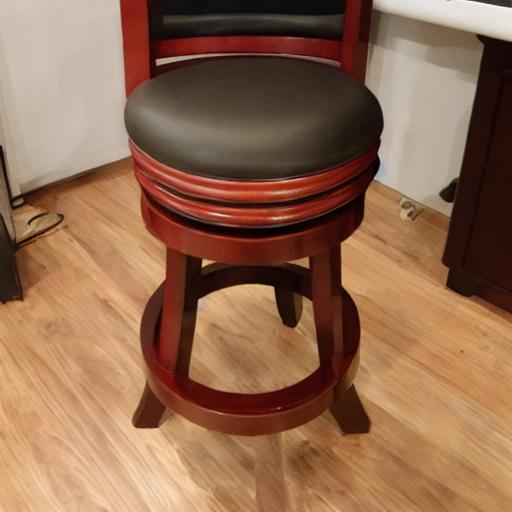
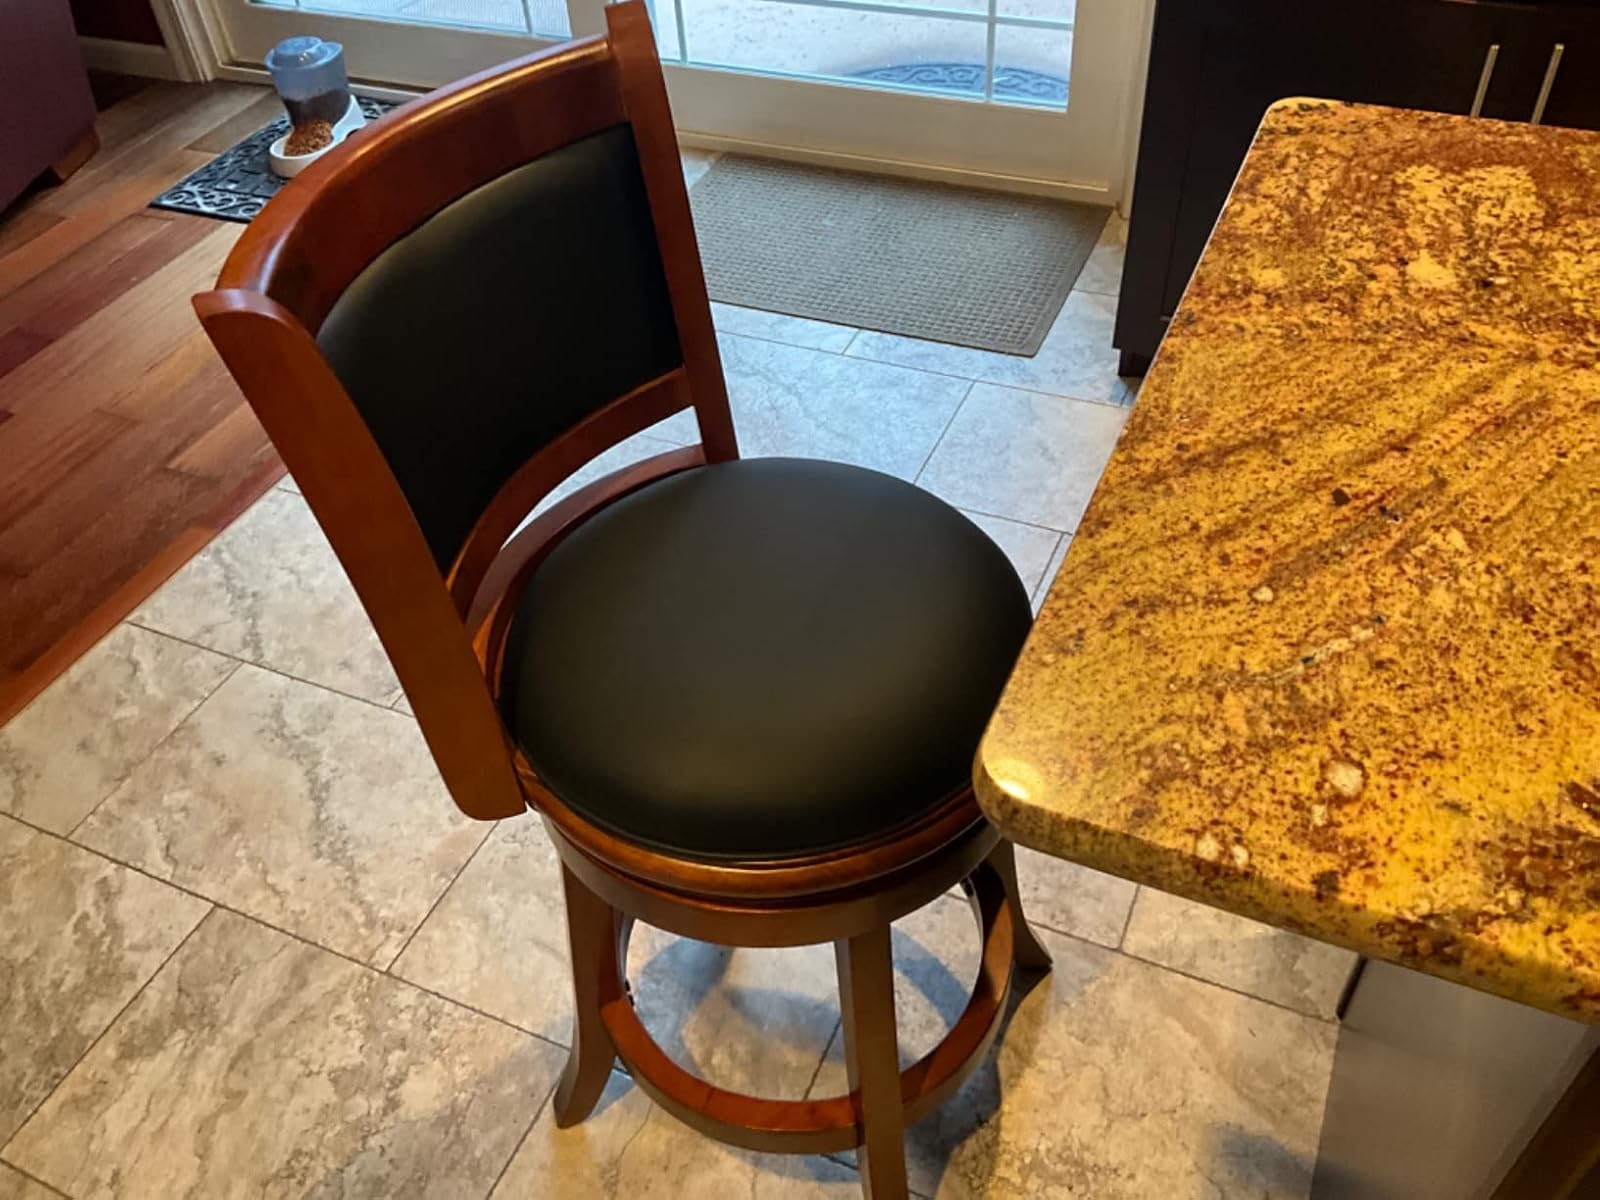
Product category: stool
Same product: no